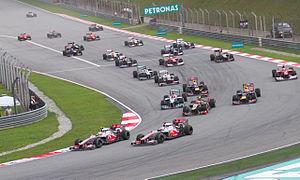
Le Grand Prix automobile de Malaisie 2012, disputé le 25 mars 2012 sur le circuit international de Sepang, est la 860ᵉ épreuve du championnat du monde de Formule 1 courue depuis 1950. Il s'agit de la quatorzième édition du Grand Prix de Malaisie comptant pour le championnat du monde de Formule 1 et de la deuxième manche du championnat 2012.
Le championnat du monde de Formule 1 2012, 63ᵉ édition du championnat du monde des pilotes de Formule 1, comporte vingt Grands Prix dont le Grand Prix des États-Unis qui fait son retour, sur un circuit inédit. Les titres reviennent à Sebastian Vettel et à son écurie Red Bull-Renault pour la troisième année consécutive.